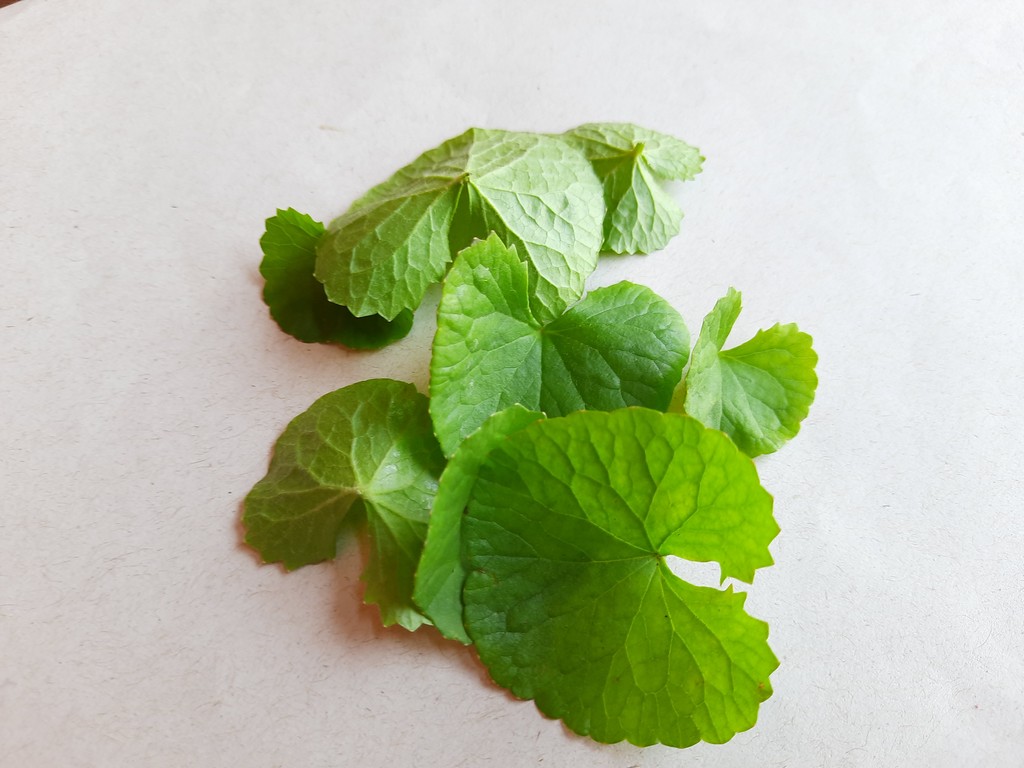
Label: Healthy